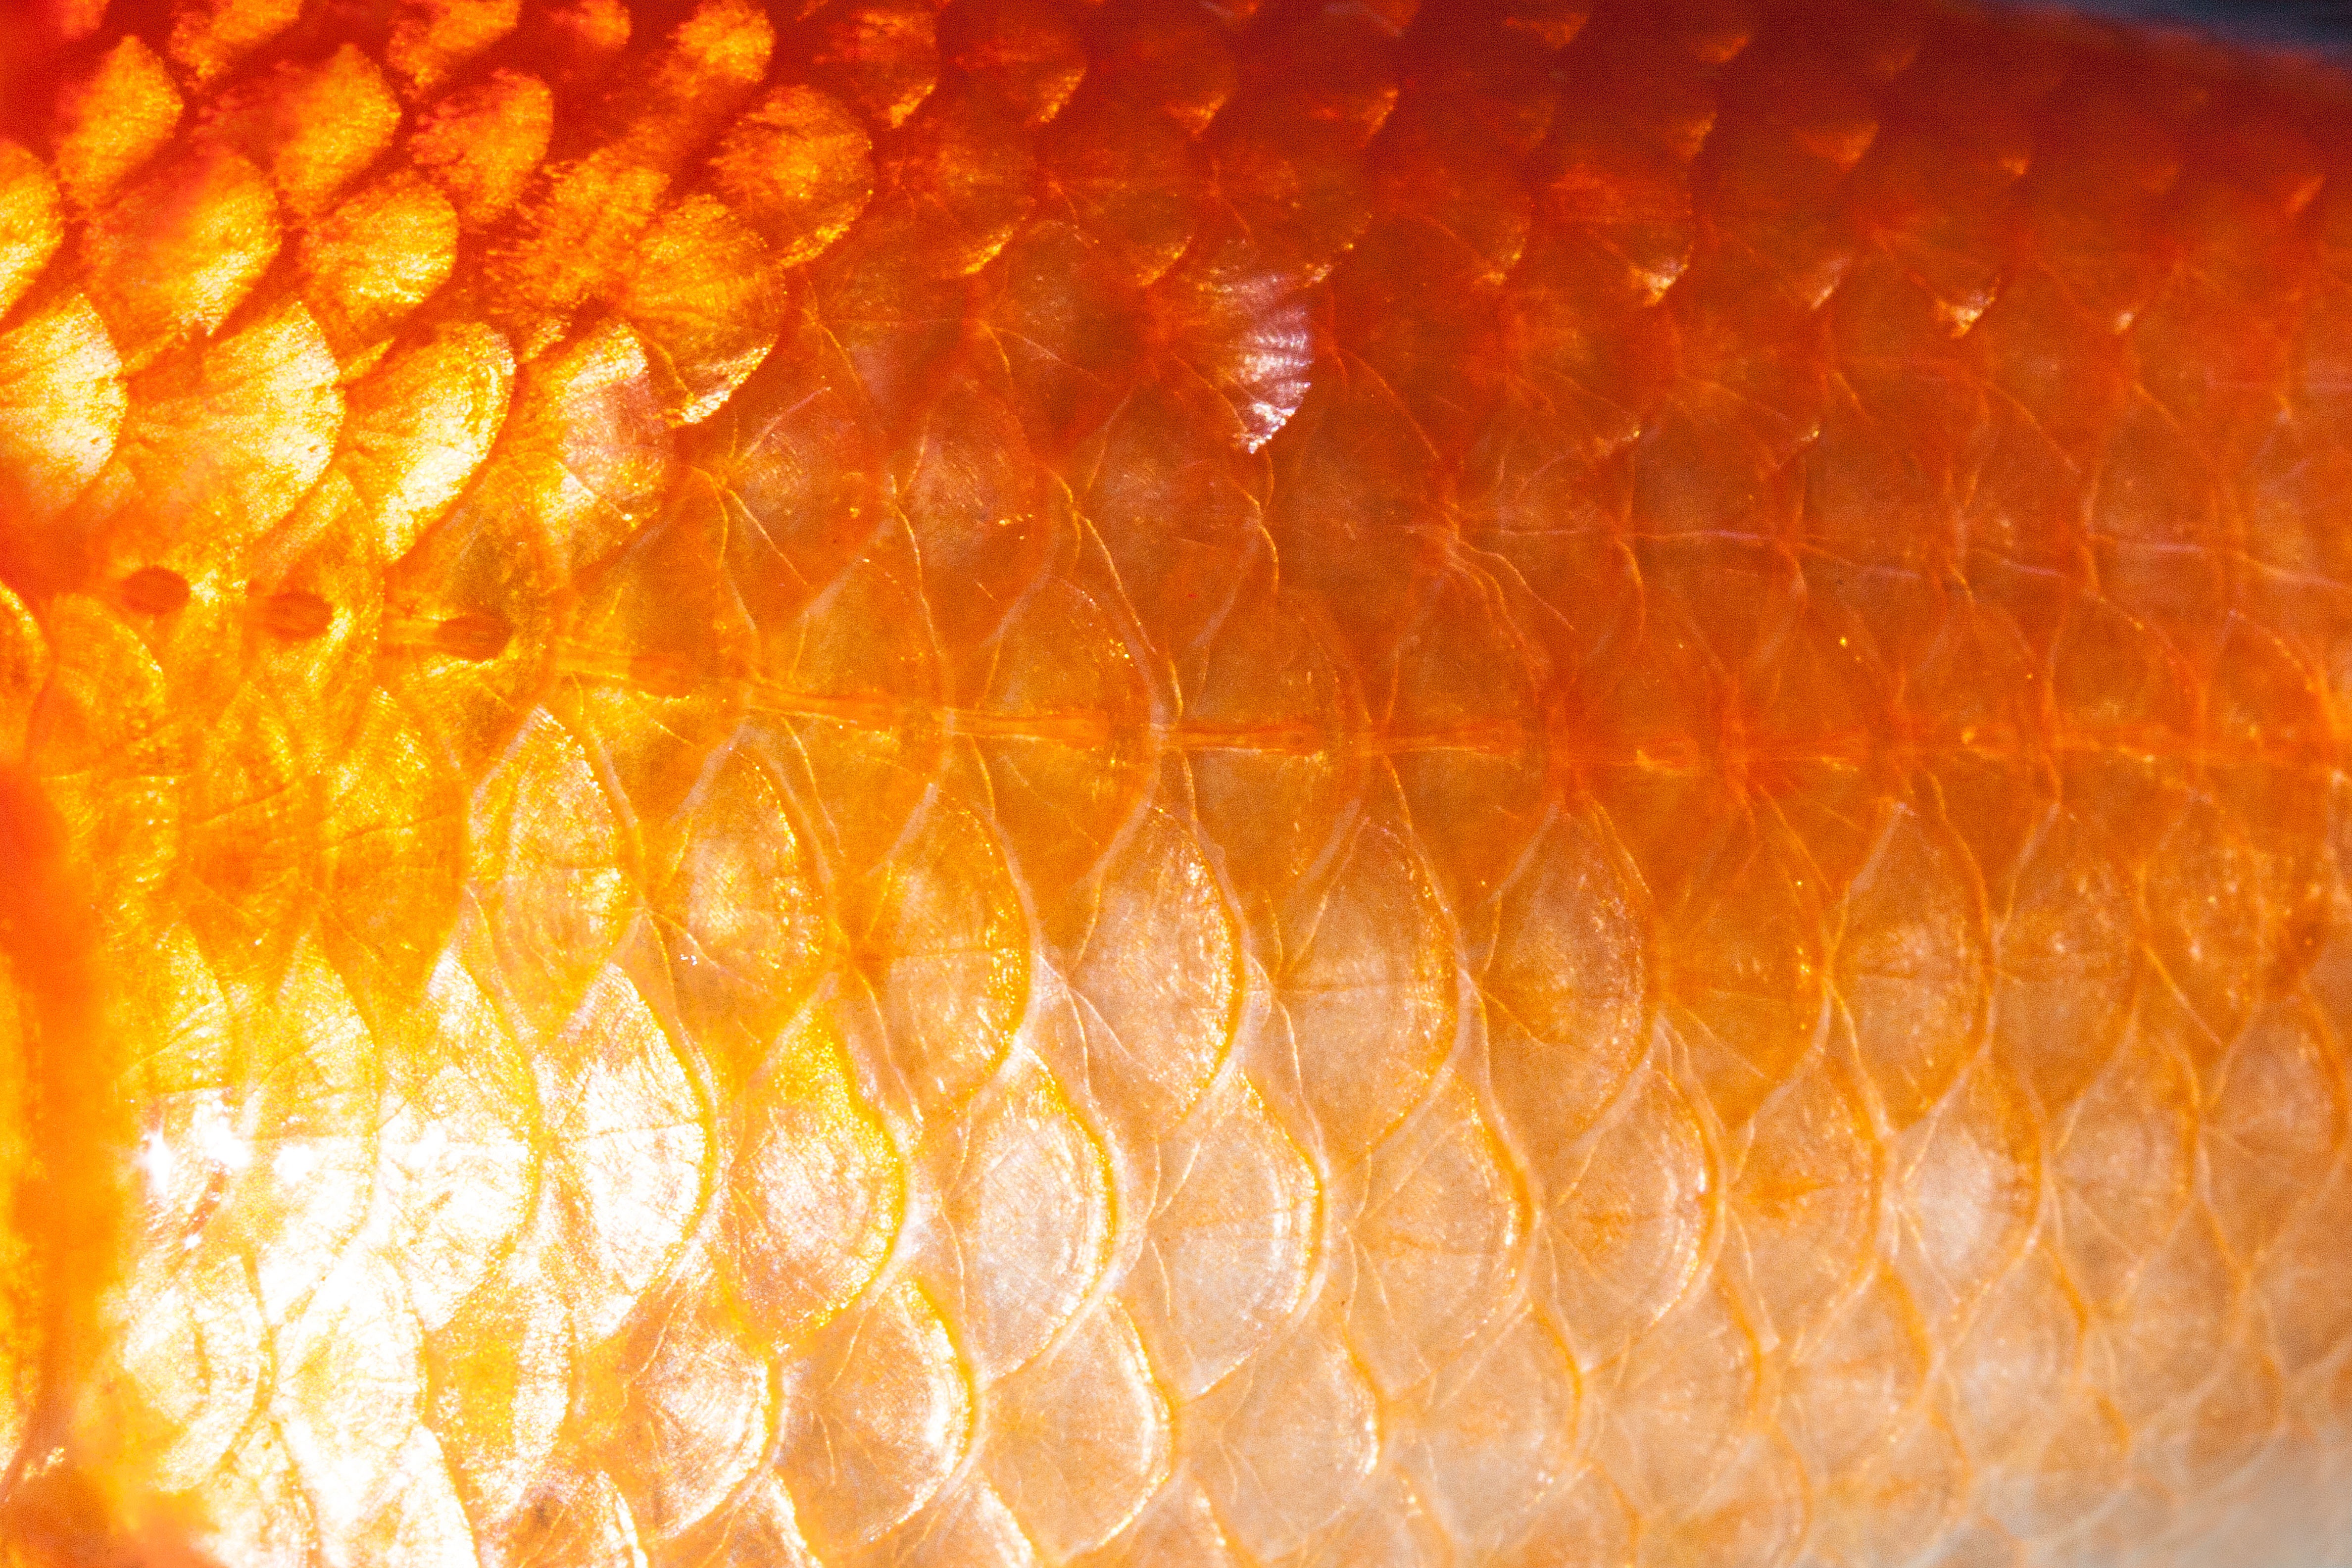
structure, white, sunlight, leaf, flower, orange, pattern, pollen, food, produce, macro, flame, scale, yellow, gold, goldfish, honeycomb, macro photography, corn on the cob, freshwater fish, fish scales, cyprinidae, karpfenfisch